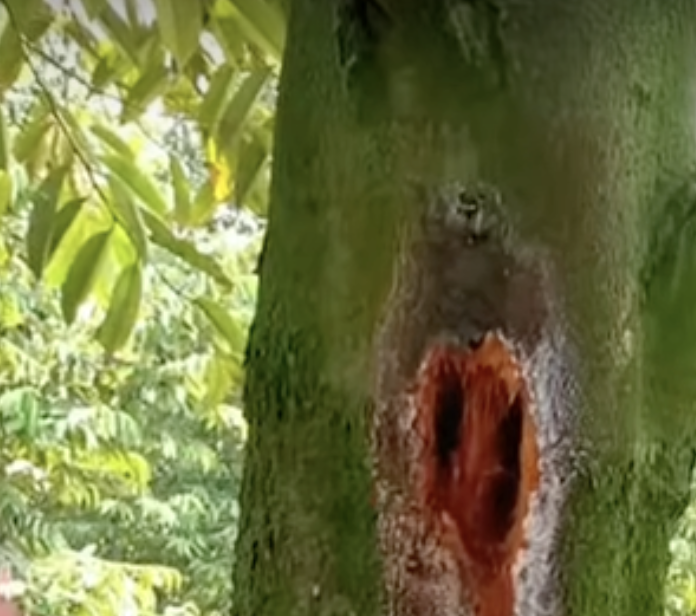
Label: stem_cracking_ gummosis